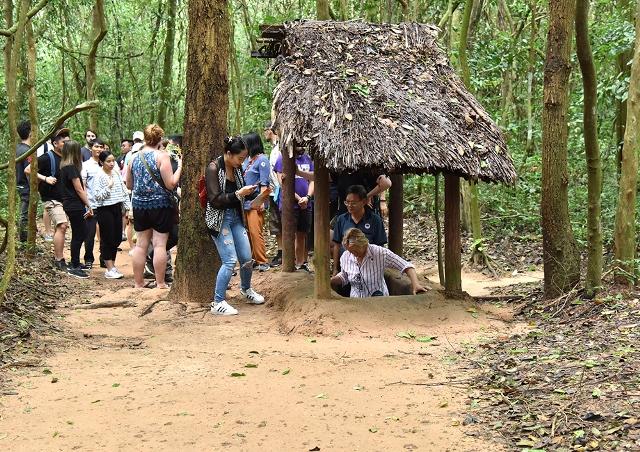
người phụ nữ mặc áo đen và quần xanh đang nhìn vào những người đang xuống hầm